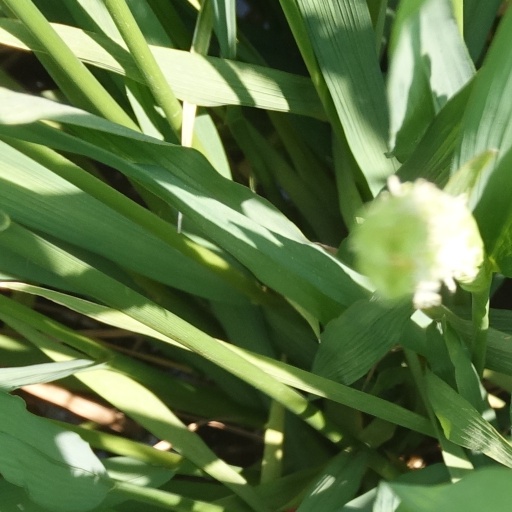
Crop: rice